Shrewsbury Barrow

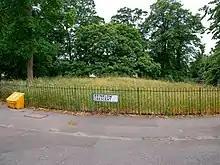
Shrewsbury Barrow, the only surviving Bronze Age burial mound on Shooter's Hill

Shrewsbury Barrow is a Bronze Age burial mound (also known as a tumulus) in Shooter's Hill in South East London, in the Royal Borough of Greenwich. It is a Scheduled Monument.